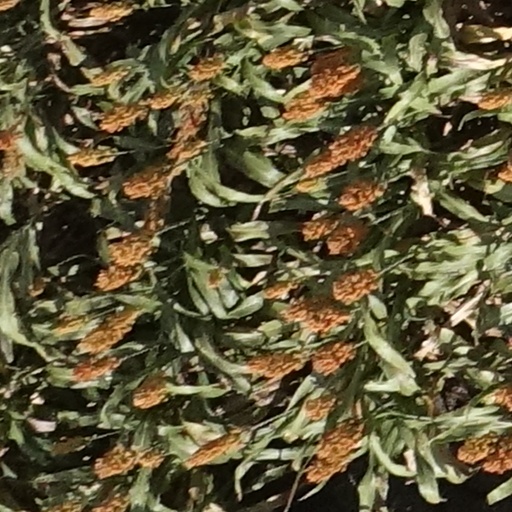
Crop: sorghum